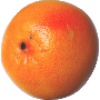
Label: pink_grapefruit